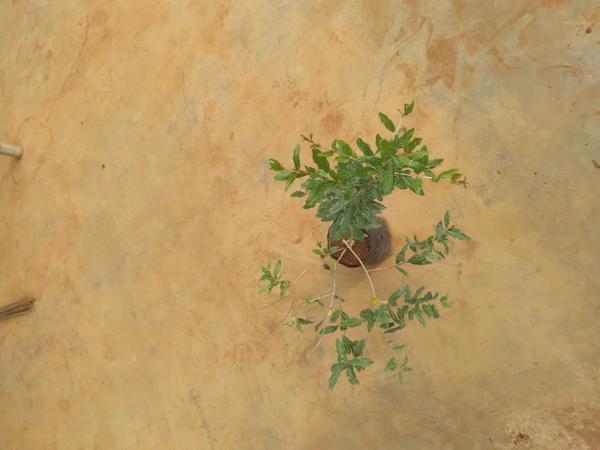
Plant: Pomegranate